British Equestrian Trade Association

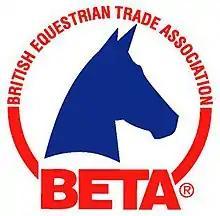

The British Equestrian Trade Association (BETA) is a membership organisation in the United Kingdom which represents manufacturers, wholesalers and retailers of goods for, and other businesses connected with, the equestrian market. It is one of the 16 organisations which form part of the British Equestrian Federation.